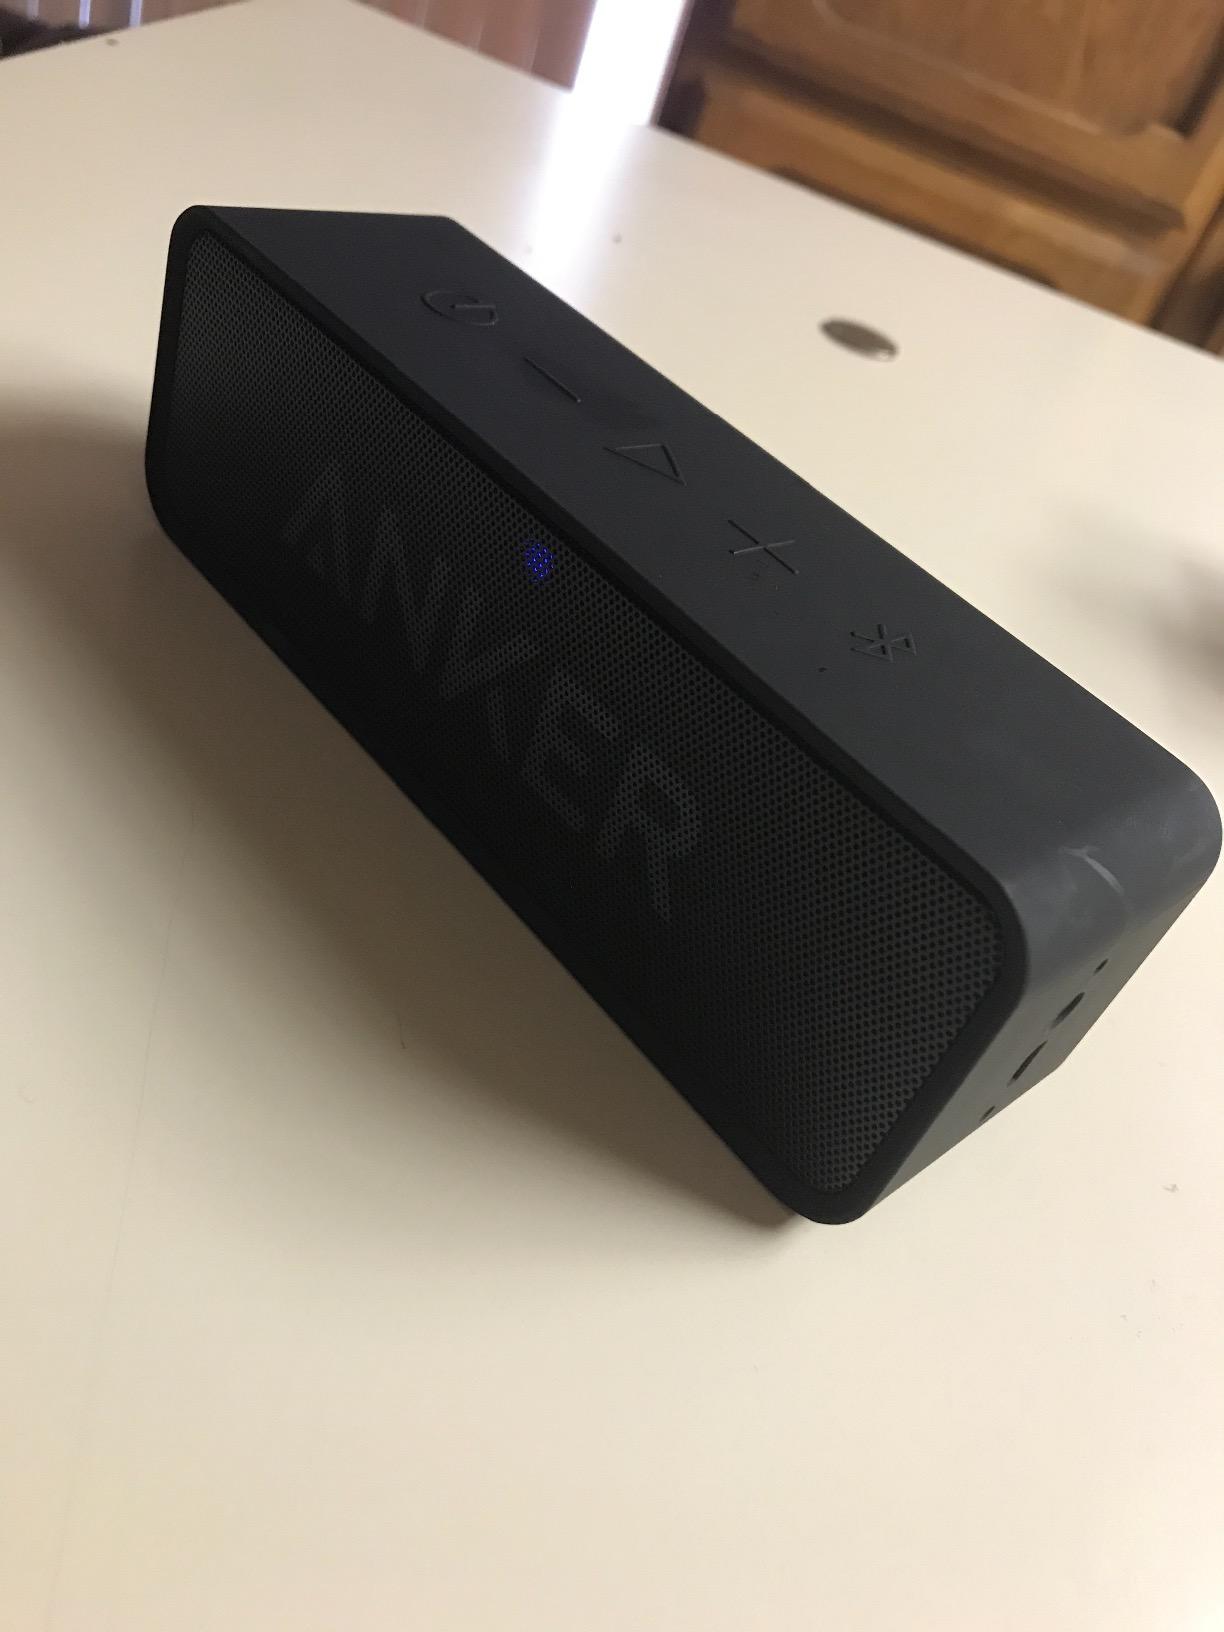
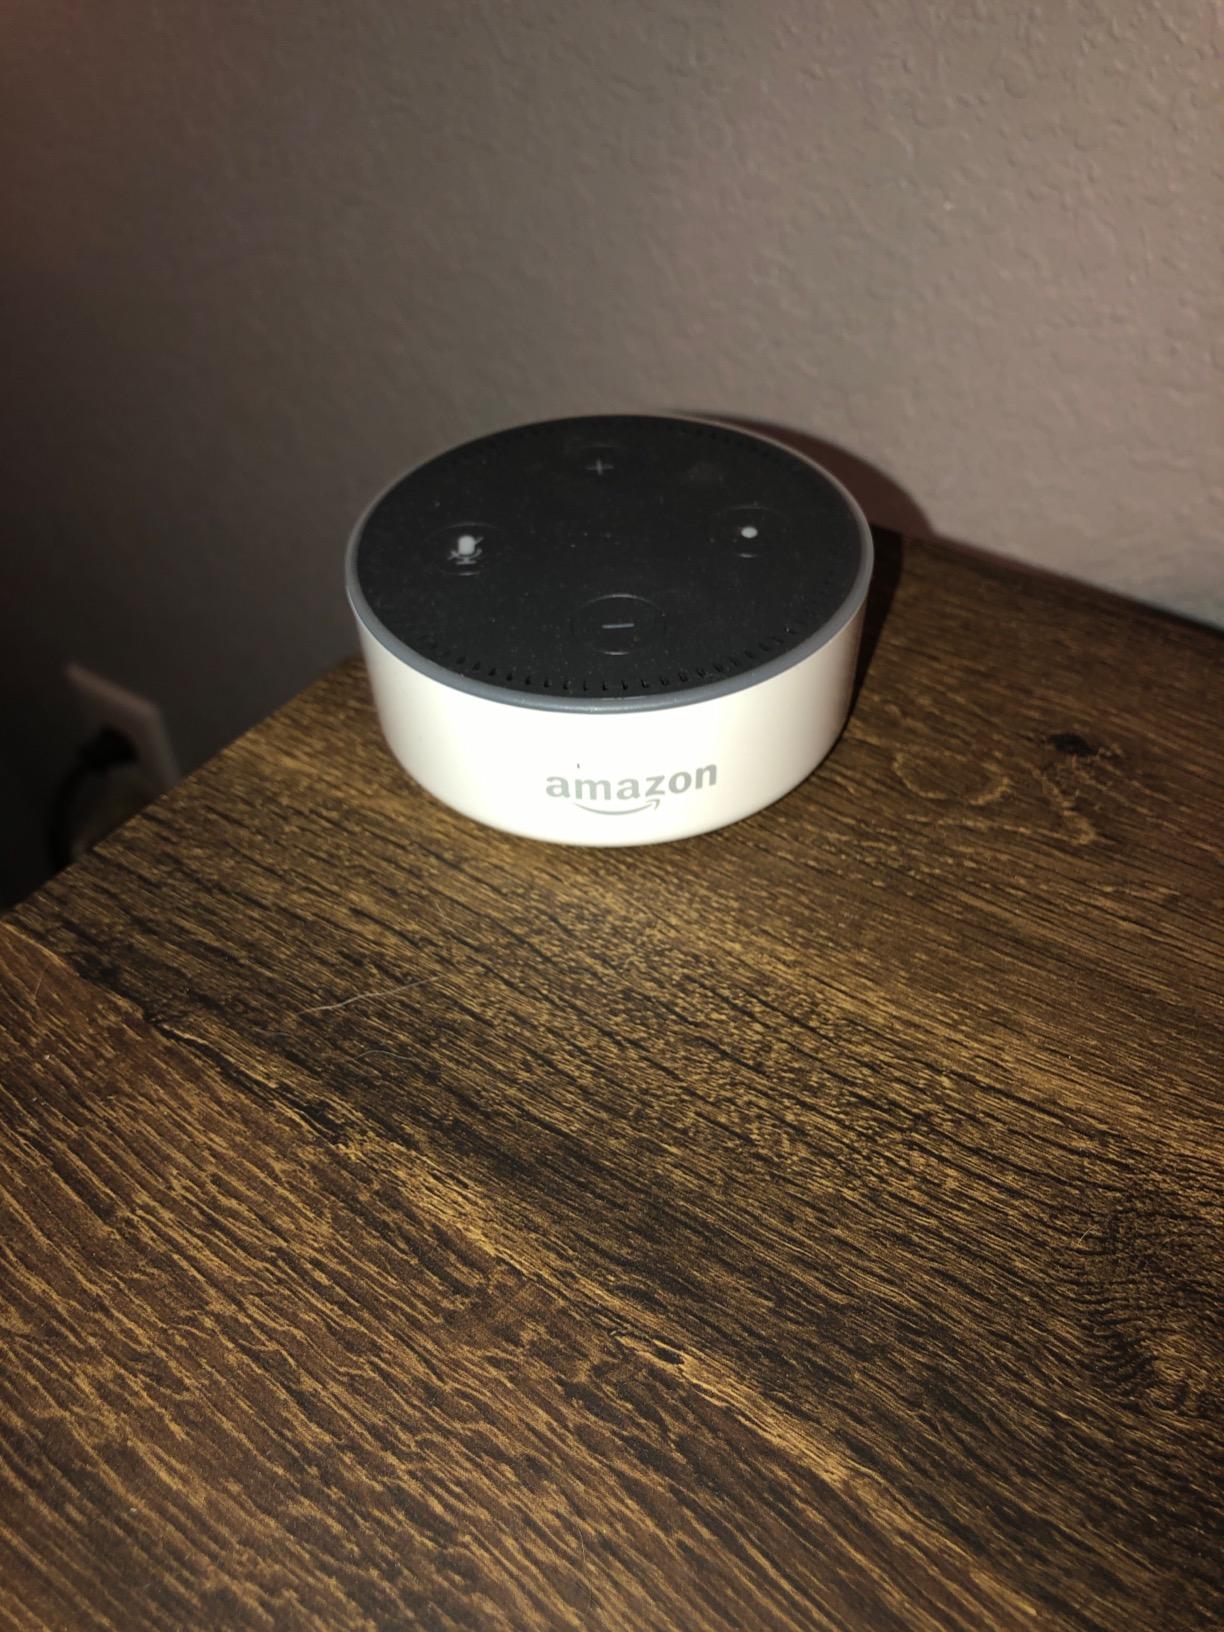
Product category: speaker
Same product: no